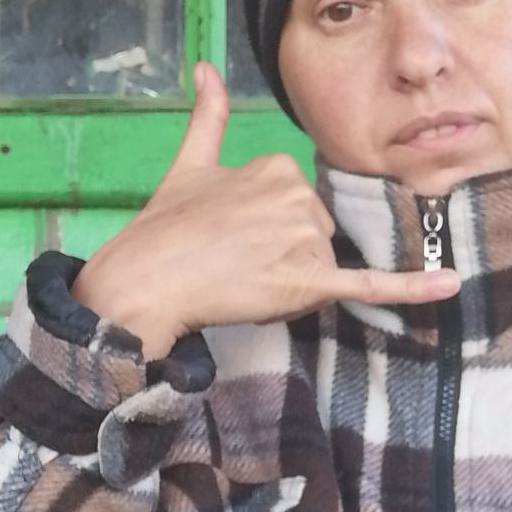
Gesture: call